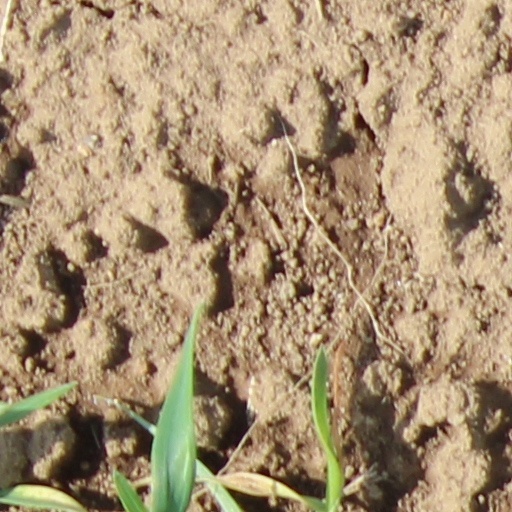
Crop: wheat